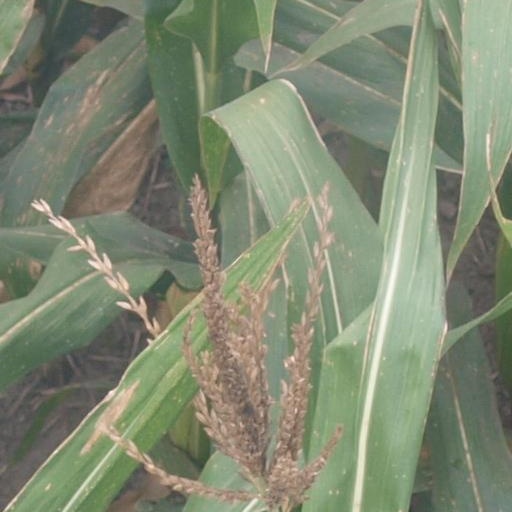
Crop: maize; corn